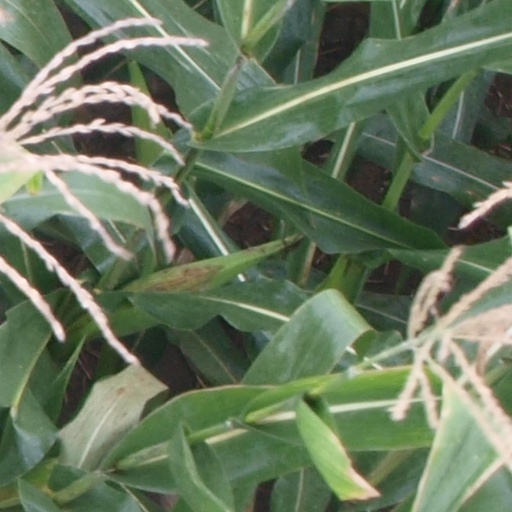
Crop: maize; corn